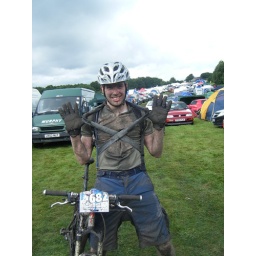
Hit the North 12 hour endurance mountain bike race. Held in Manchester, Sat July 19th 2008